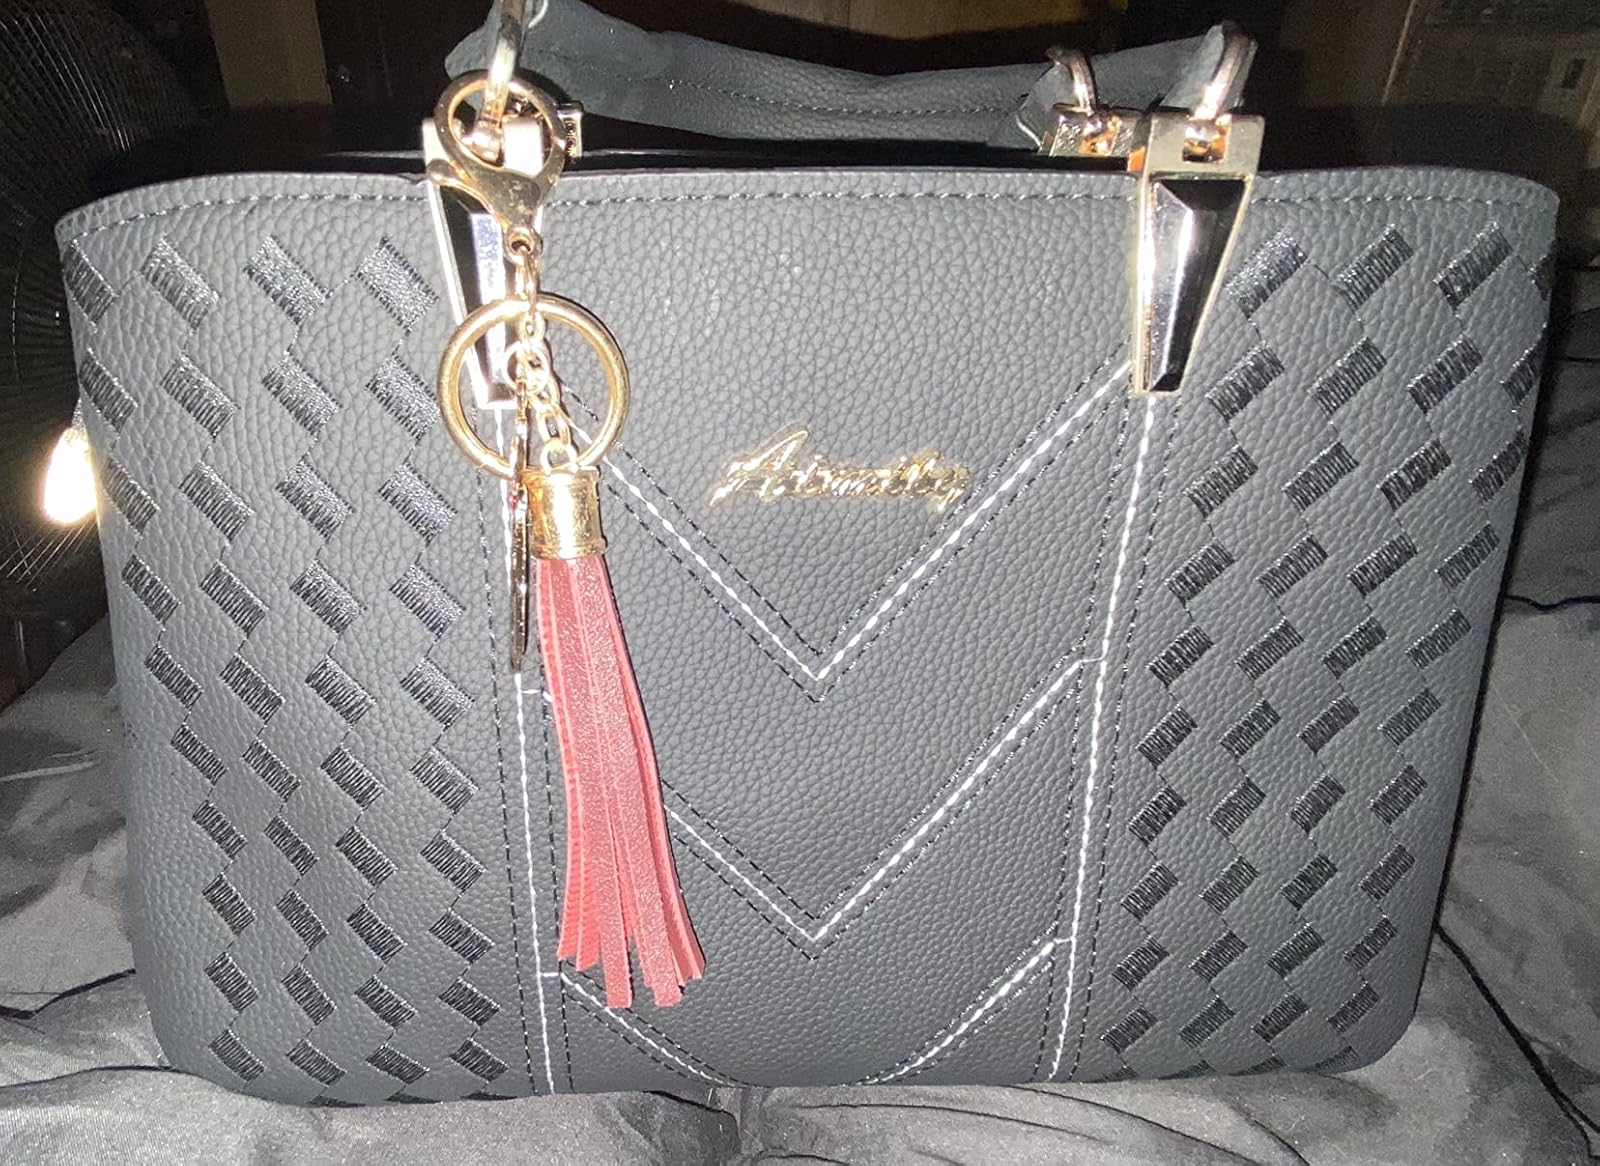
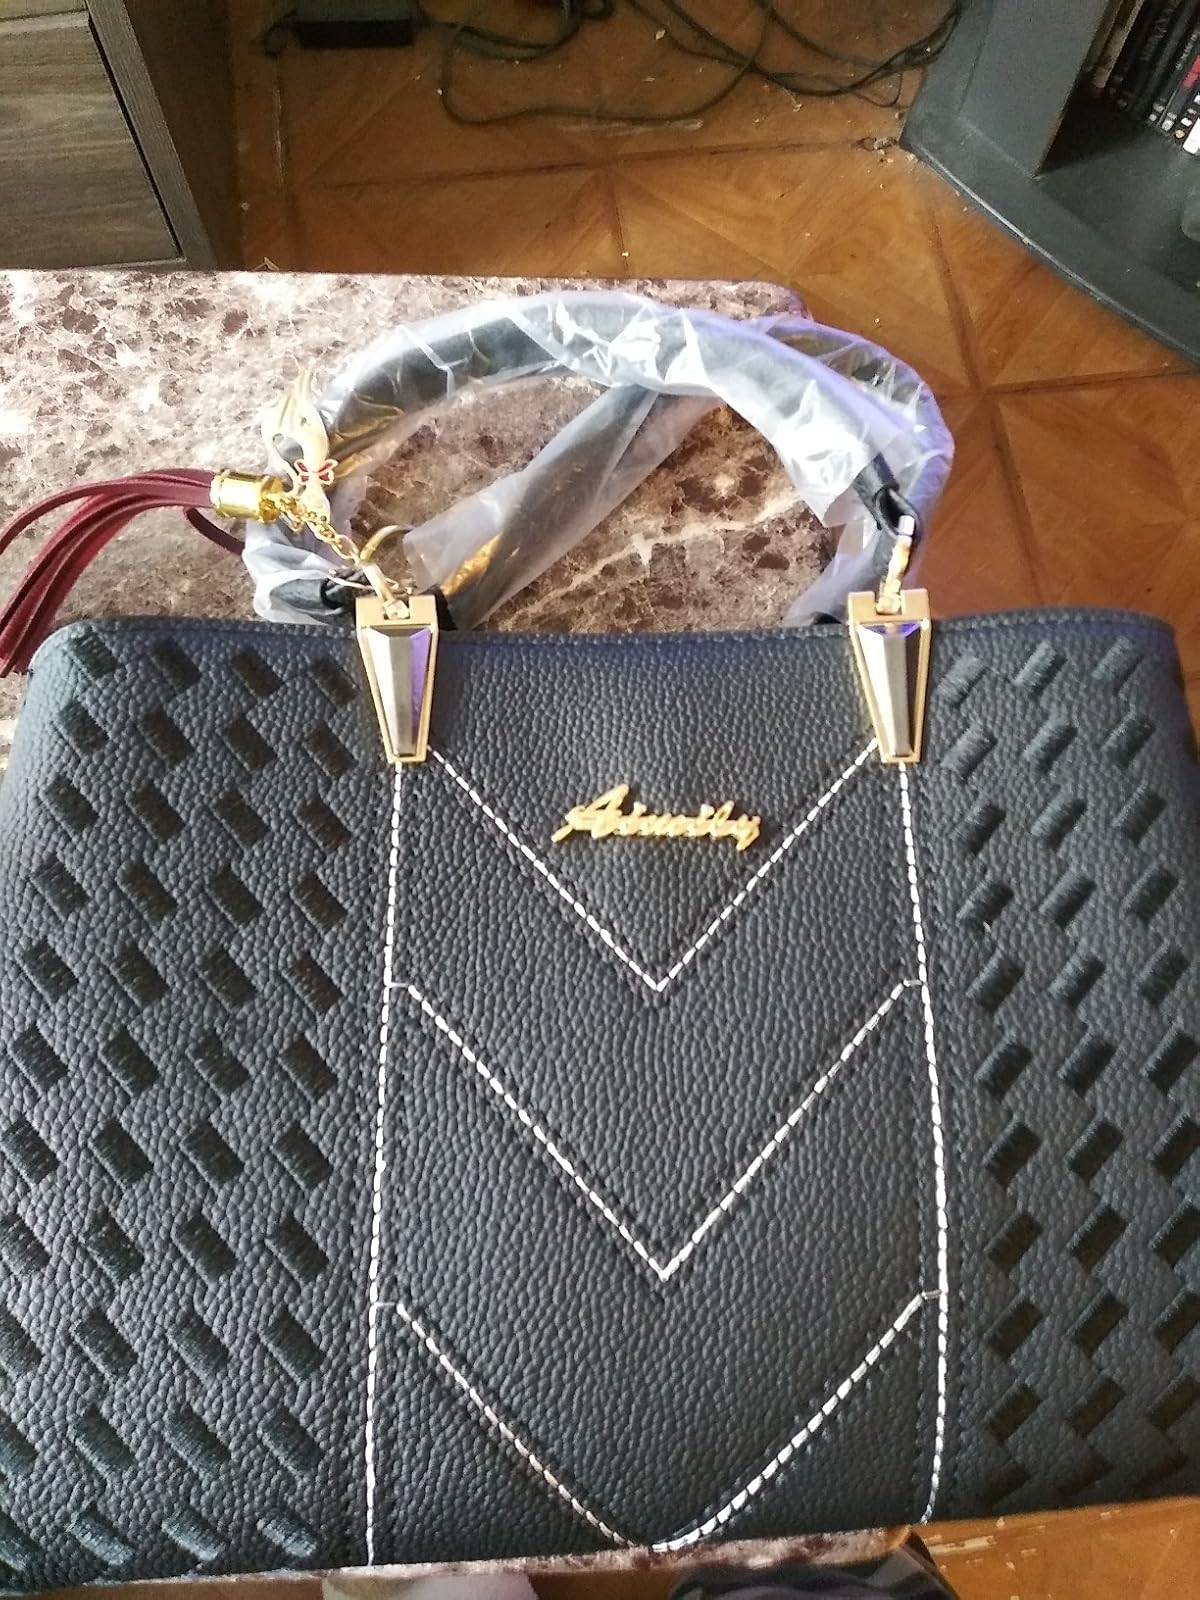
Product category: accessories_handbag
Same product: yes